2015 Malaysian motorcycle Grand Prix

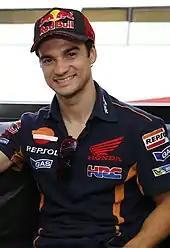
Dani Pedrosa "(pictured in 2016)" started from pole position and led every lap of the race to claim his second victory of the season, his 28th in MotoGP and the 51st of his career.

Márquez went off the racing line into turn four and Rossi overtook him for third on lap four with the latter unable to respond. Márquez then planned his counter-attack but continued to have problems with controlling the rear of his bike. Márquez began a duel that lasted three laps as he tried to retake third from Rossi at turn fifteen but went wide. At turn one at the start of lap five, Márquez did get past Rossi under braking but again ran wide which allowed Rossi to reclaim third. Márquez made a third passing try on Rossi entering turn four but the latter got back through when the former drifted wide. Márquez got through at turn five but lost third four corners later with the position changing hands at each corner. Márquez ended up holding third over Rossi on the back straight and the two riders overtook each other a total of ten times on lap five. Rossi's foot slipped three times off his footpeg but was able to regain control of his bike each time and avoid crashing. Rossi barged Márquez at turn seven on lap six but Márquez out-braked Rossi at turn fourteen later in the lap. Rossi grew increasingly frustrated with the battle for third and turned backwards to gesticulate to Márquez which was interpreted as a signal that the pair should stop duelling and slipstream one another to get back to Pedrosa and Lorenzo who were pulling away.